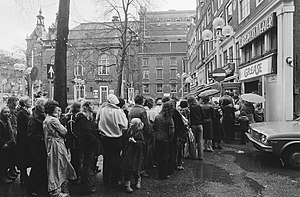
Grease (film) / Medvirkende
Kø ved hollandsk biograf i 1978
Grease er en amerikansk film fra 1978 med John Travolta og Olivia Newton-John i hovedrollerne. Filmen bygger på musicalen Grease af Jim Jacobs og Warren Casey, og den er instrueret af Randal Kleiser.